Hans Jörg Stetter

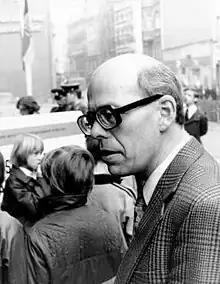
Hans Jörg Stetter, Halle 1974. Photographer unknown.

Hans Jörg Stetter (born 8 April 1930) is a German mathematician, specializing in numerical analysis.